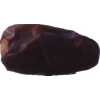
Label: dates